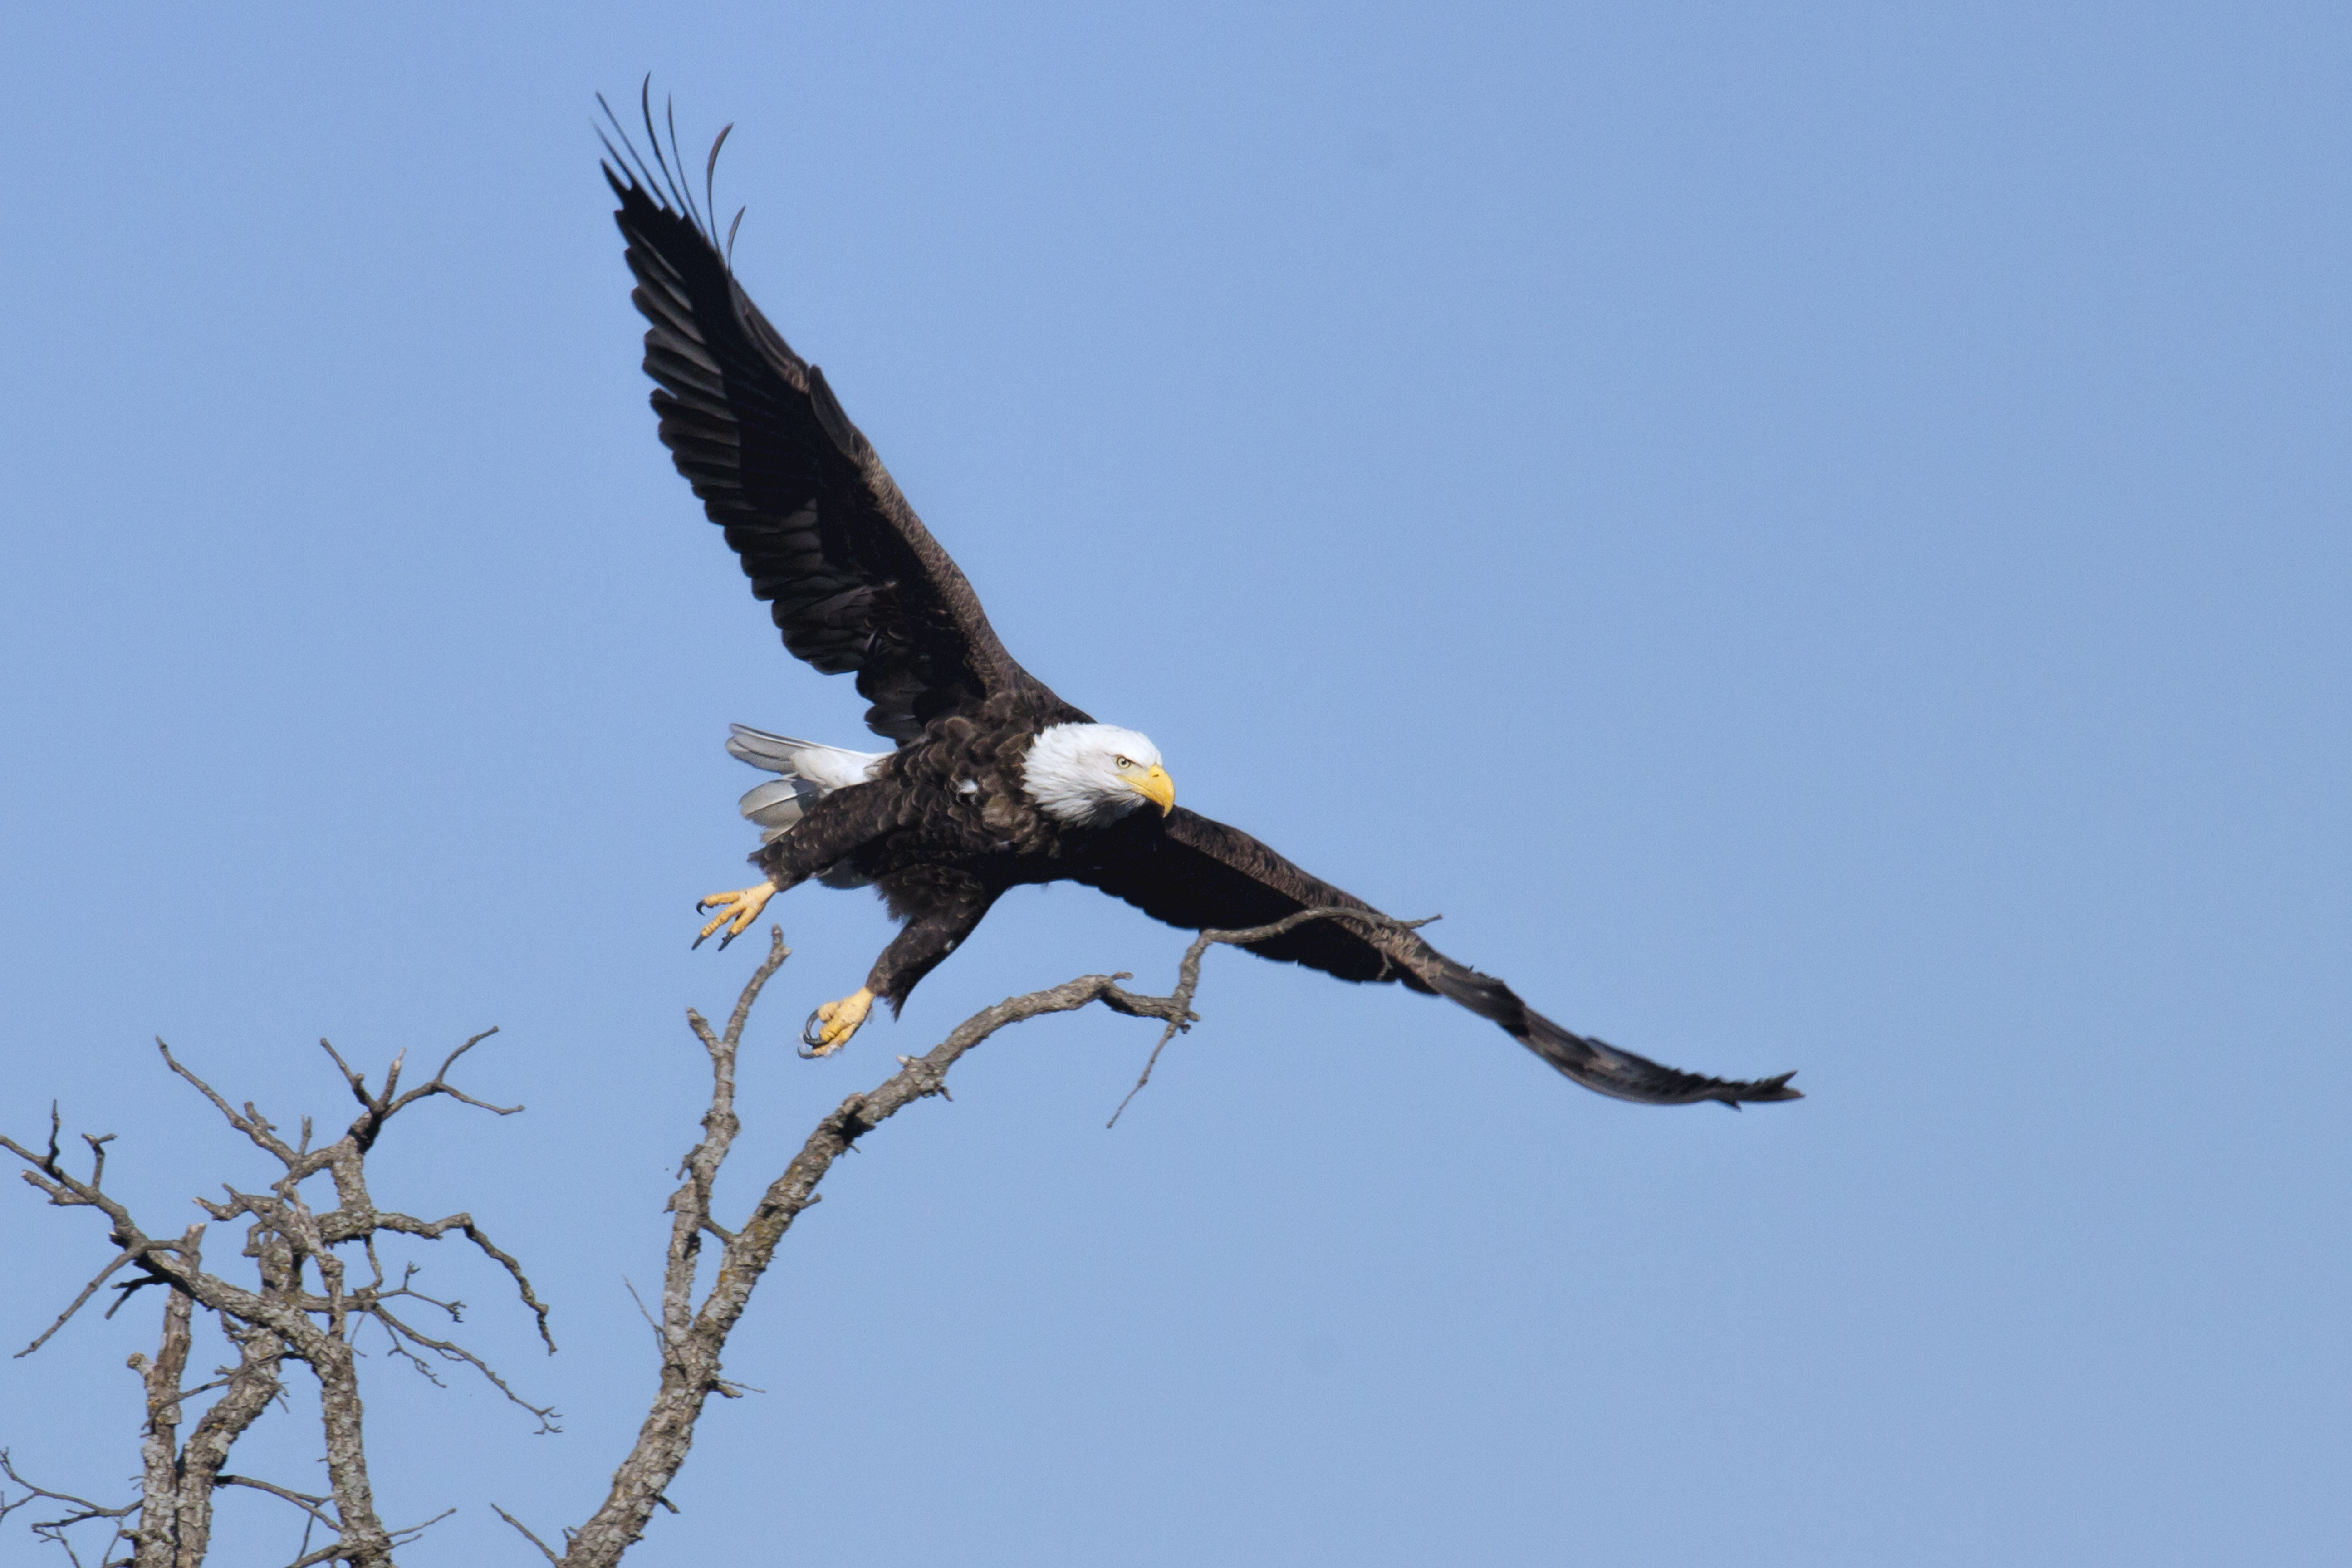
branch, bird, wing, beak, eagle, hawk, fauna, bird of prey, bald eagle, vertebrate, oklahoma, vulture, buzzard, baldeagle, larrysmith, wichitamountains, accipitriformes